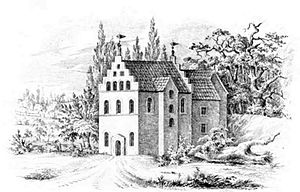
Arlevad (gods)
Arlevads tidligere hovedbygning
Arlevad eller Arlewatt var et gods beliggende ved landsbyen Arlevad på den slesvigske gest i Sydslesvig. Stedet hører i dag under Arlevad Kommune i Nordfrislands kreds i den nordtyske delstat Slesvig-Holsten. I kirkelig henseende hører stedet under Olderup Sogn. Sognet lå i den danske periode indtil 1864 i Sønder Gøs Herred.